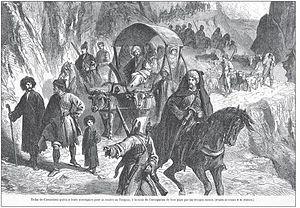
Les Adyguéens ou Tcherkesses ou encore Circassiens, sont un peuple du nord-ouest du Caucase, habitant l'Adyguée où ils représentent 23 % de la population, la Karatchaïévo-Tcherkessie où ils en représentent 11 % et la Kabardino-Balkarie où ils sont nommés Tcherkesses, tous trois sujets fédéraux de la Russie. L'ensemble des Adyguéens du Caucase représentent quelque 800 000 personnes auxquelles s'ajoute une très importante diaspora. Leur langue est l'adyguéen, une langue caucasienne de l'Ouest.
La Circassie est une région historique située au nord du Caucase sur la côte de la mer Noire. Elle comprenait la côte et la majeure partie du territoire de l'actuel kraï de Krasnodar. Aujourd’hui, les Circassiens vivent dans les républiques de Karatchaïévo-Tcherkessie, de Kabardino-Balkarie et d’Adyguée de la fédération de Russie. Il existe une diaspora dans d’autres pays.